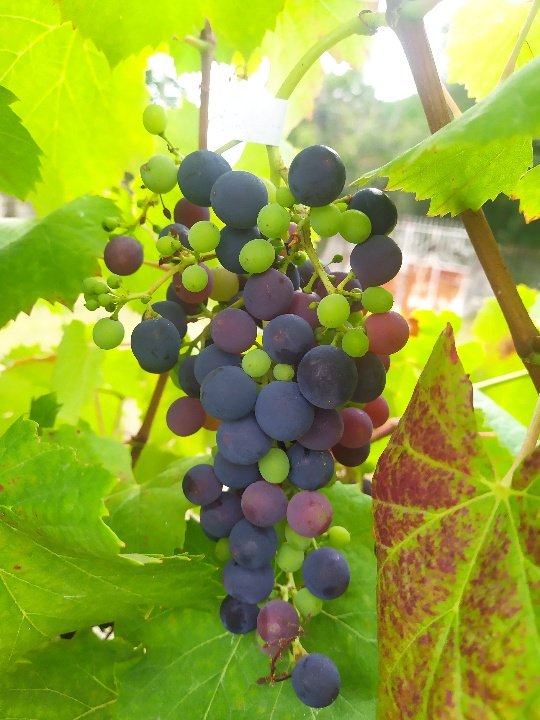
Berries visible: 73
Grape clusters: 1